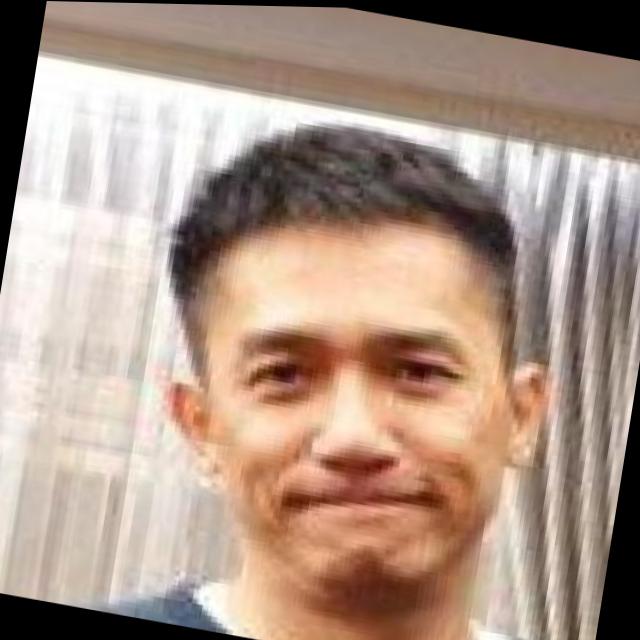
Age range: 45-64